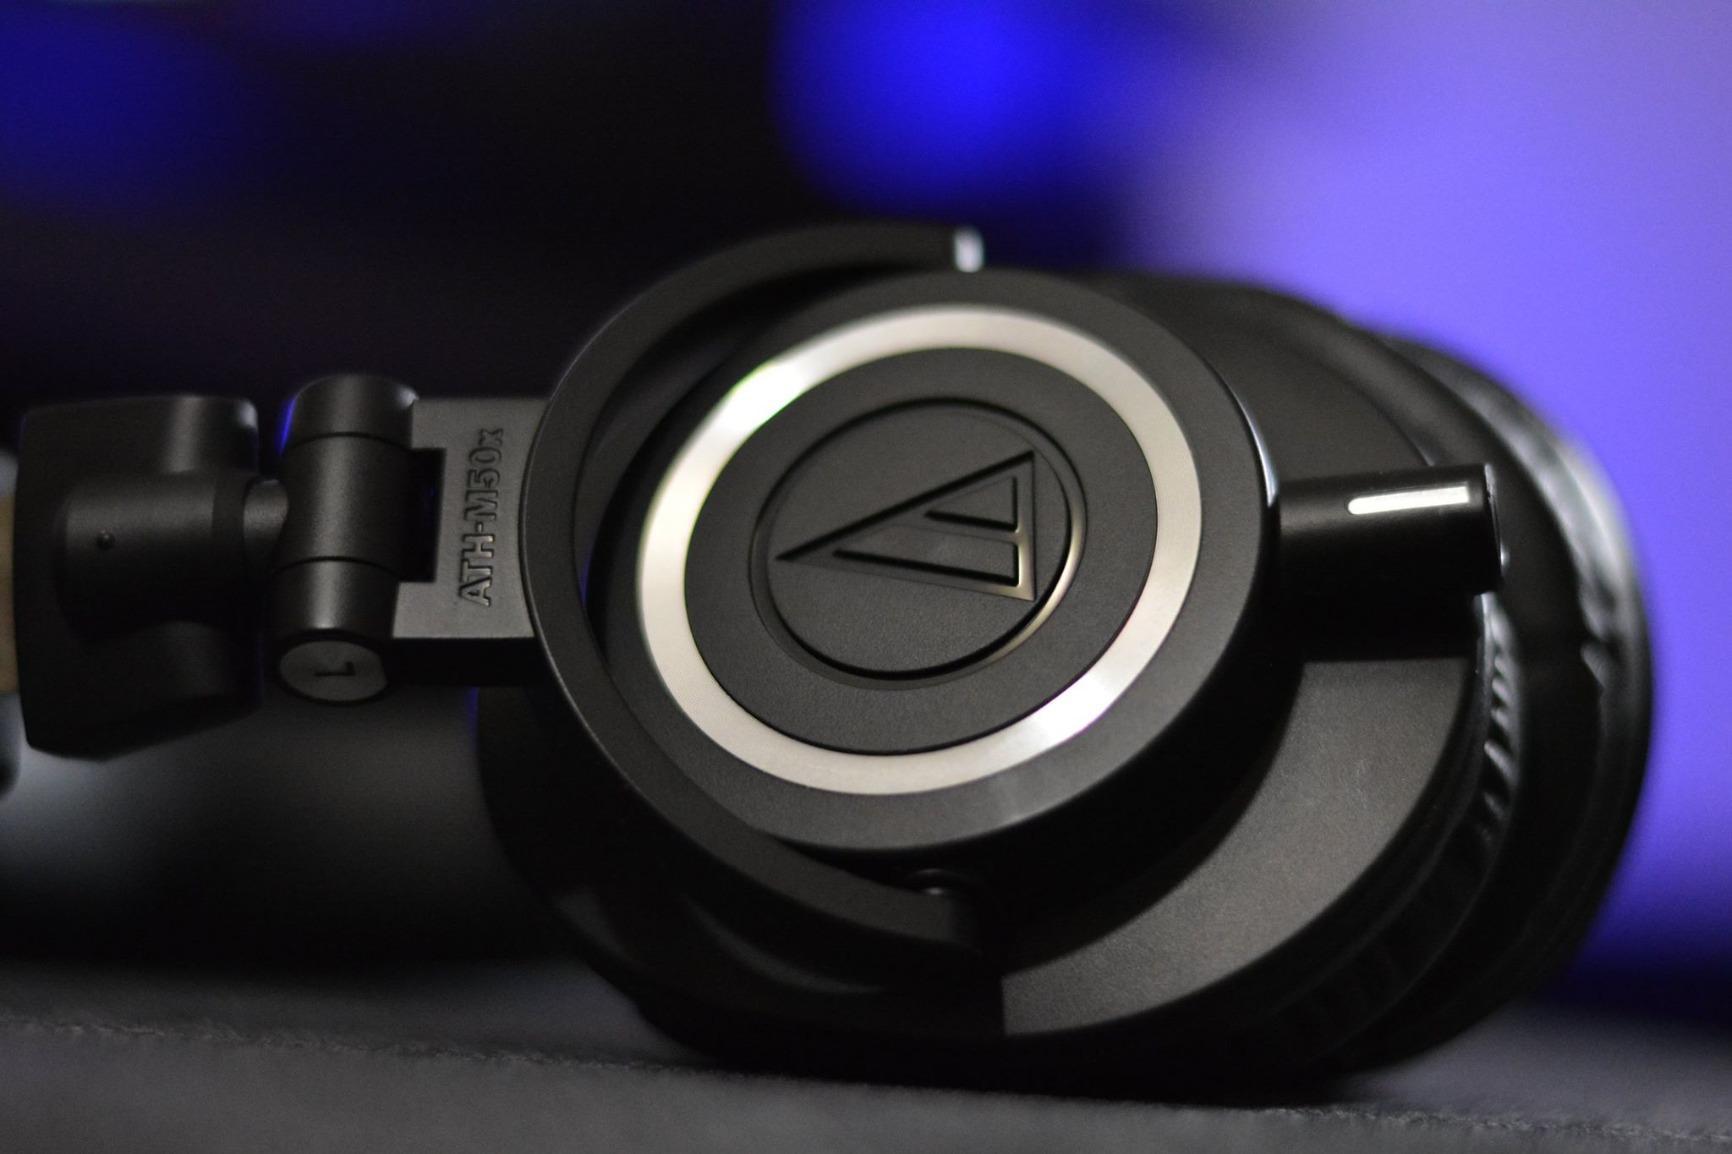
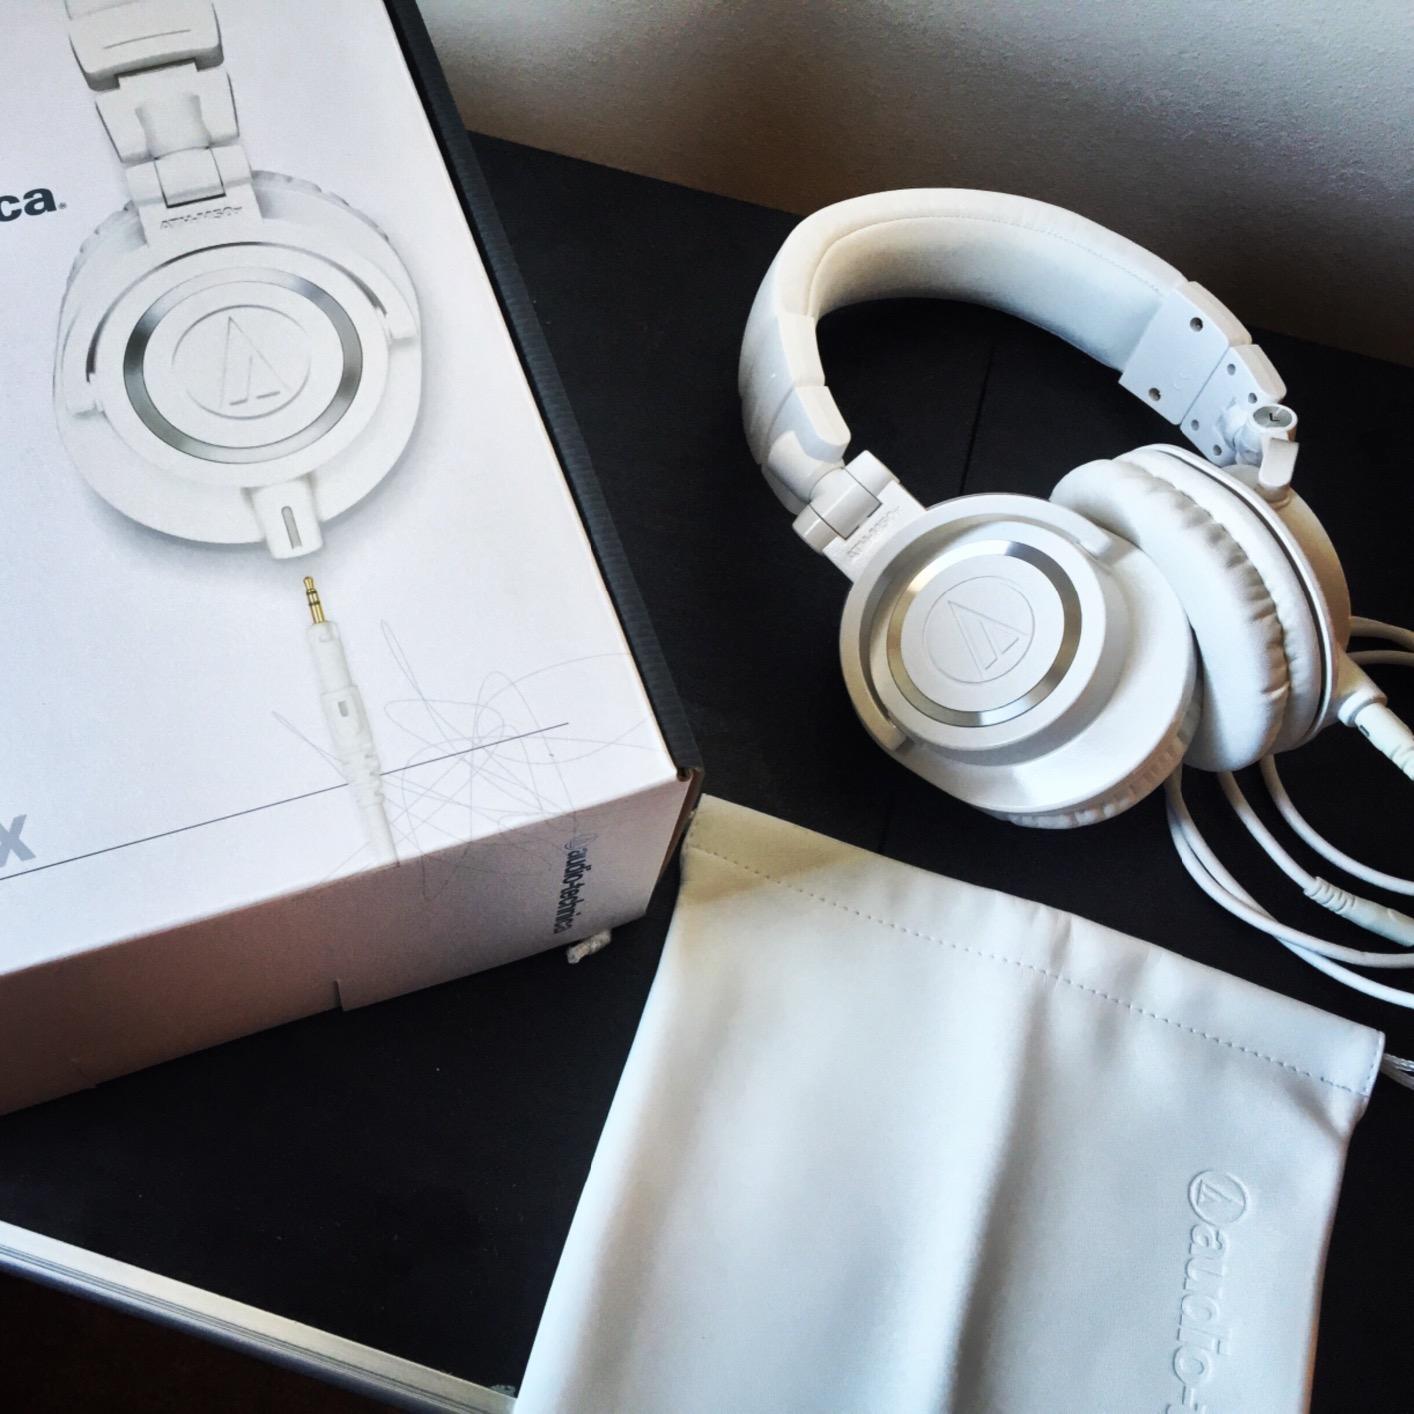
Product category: headphones
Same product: no